Sauvigny-le-Bois

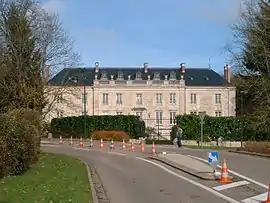
The chateau in Sauvigny-le-Bois

Sauvigny-le-Bois is a commune in the Yonne department in Bourgogne-Franche-Comté in north-central France.